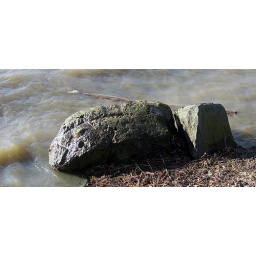
rocks in the river